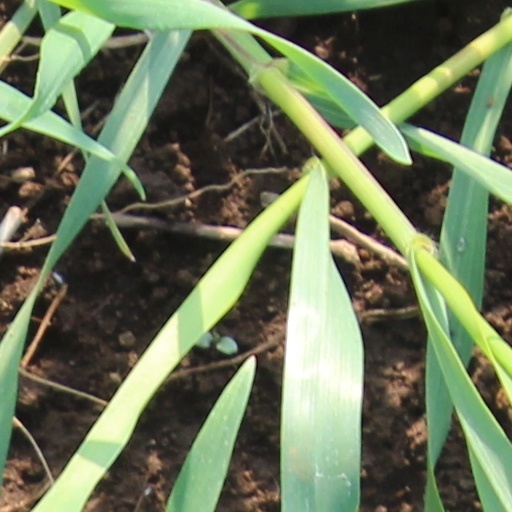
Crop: wheat